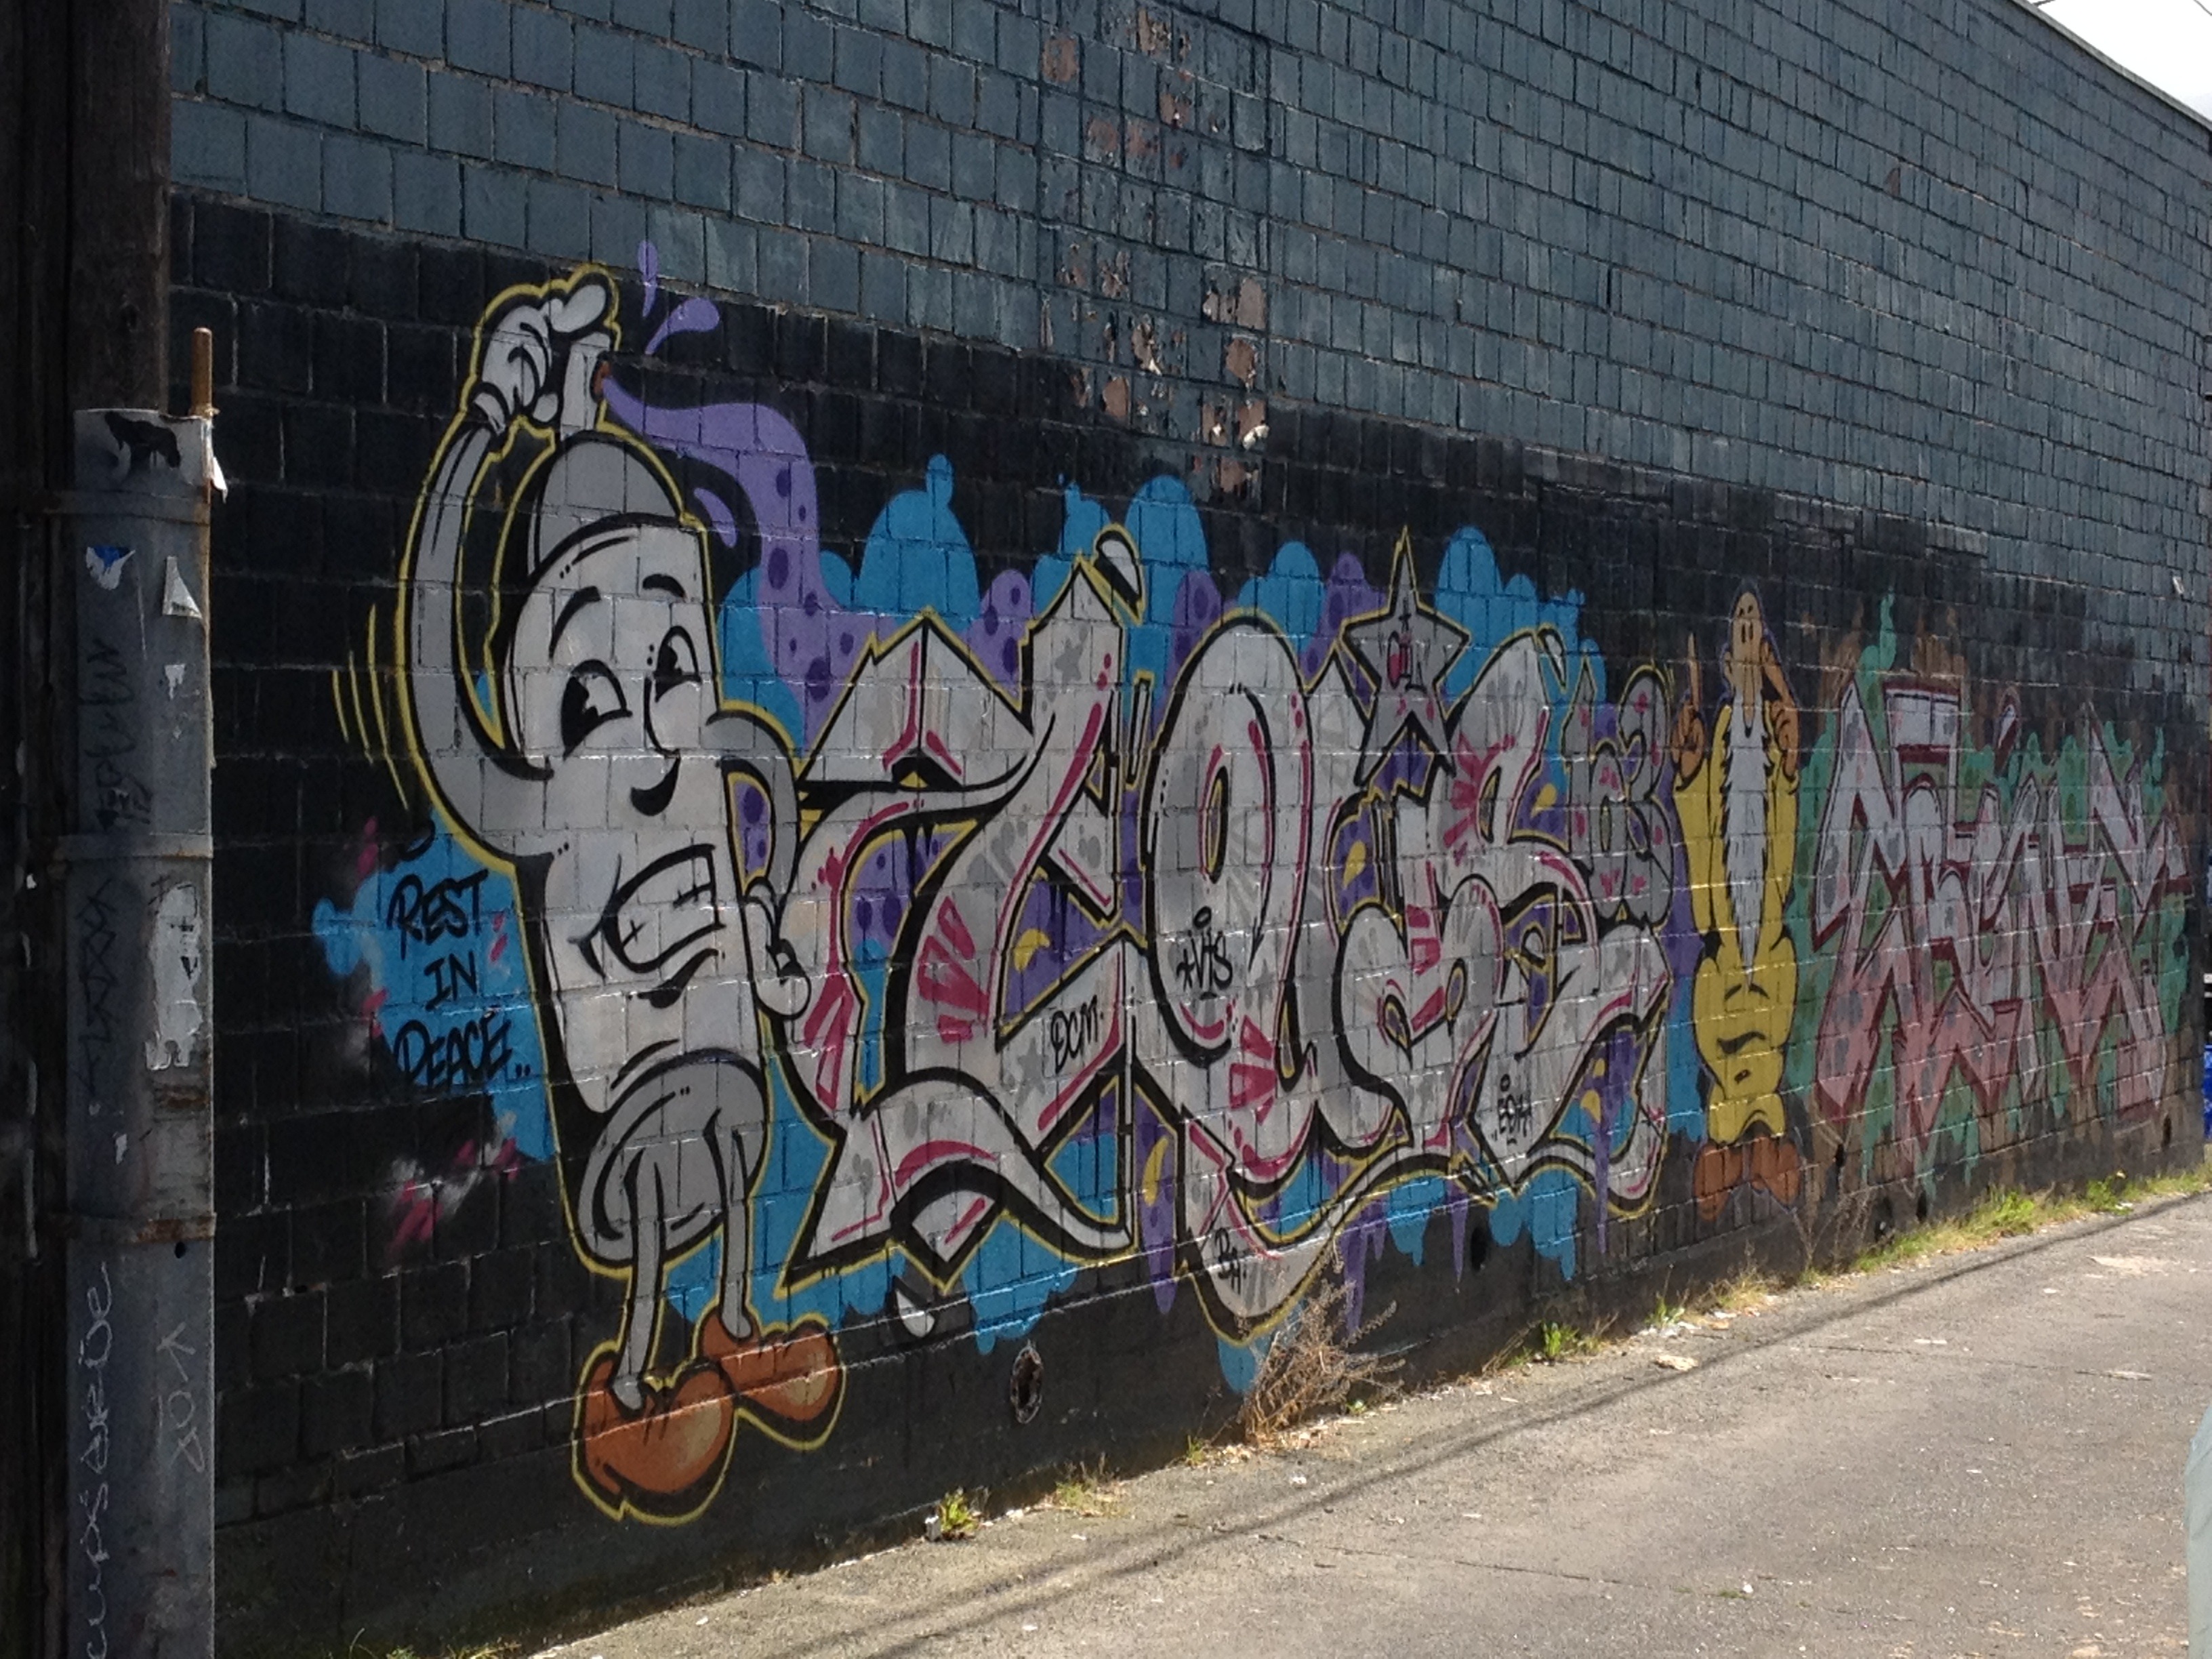
road, street, alley, wall, colorful, graffiti, lane, street art, washington, seattle, art, drawing, infrastructure, mural, culture, neighbourhood, washington dc, urban area